Province of Victoria

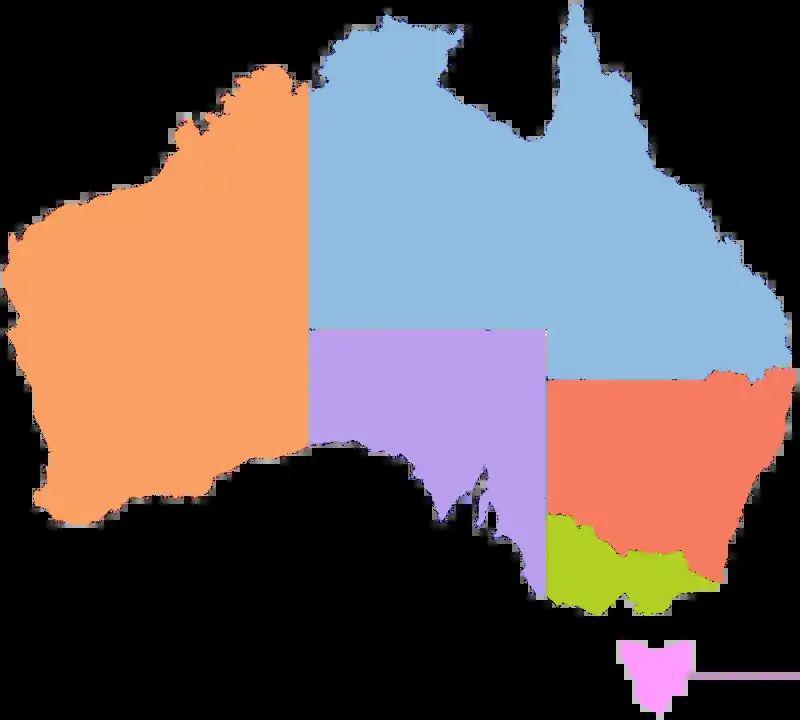
Location of the Province (depicted in green) in Australia

The Province of Victoria is an ecclesiastical province of the Anglican Church of Australia. It consists of the State of Victoria and some New South Wales parishes in the Diocese of Wangaratta.